Air current

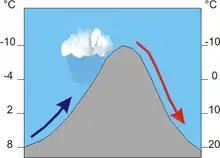
Foehn wind diagram.

Vertical movements occur when there is convergence and divergence at different levels of the atmosphere. For example, near the jet stream, winds increase when approaching its most intense region and decreases when it moves away. Thus, there are areas where the air accumulates and must come down, while in other areas there is a loss and an updraft from lower layers. These upward or downward flows will be relatively diffused.